Plevna, Kansas

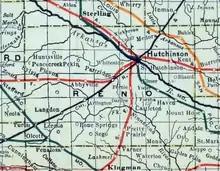
1915 railroad map of Reno County

As of the census of 2000, there were 99 people, 46 households, and 28 families residing in the city. The population density was . There were 52 housing units at an average density of . The racial makeup of the city was 96.97% White, and 3.03% from two or more races.